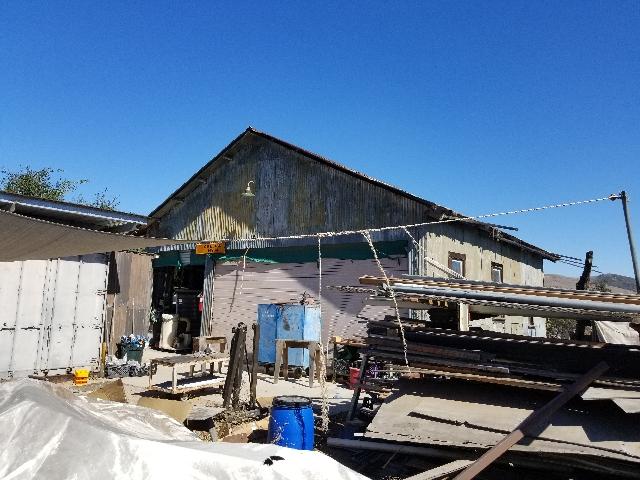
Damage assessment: no_damage